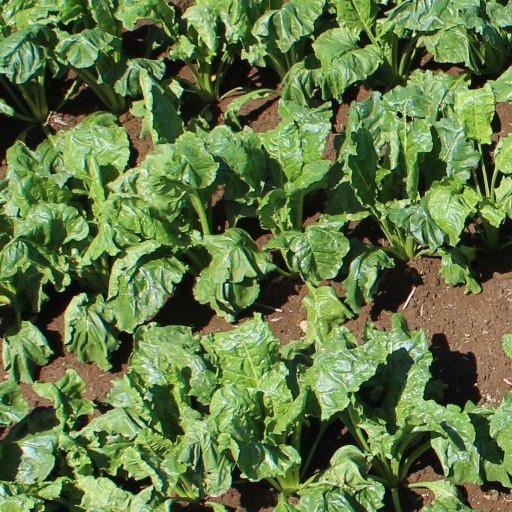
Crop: sugar beet